Robert Thomas House

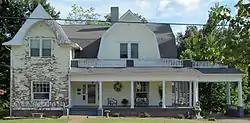
The Robert Thomas House in 2013

The Robert Thomas House is a historic house located at 516 Broad St. in Central City, Kentucky. The house was built in 1899 as a model home for an exhibit at the St. Louis World's Fair. Robert Y. Thomas and his family purchased the home and two other model homes from the display; the three homes were moved to Central City in 1904. Thomas, who later served in the U.S. House of Representatives, lived in the house, which he considered the "nicest of the three", until 1917. The Dutch Colonial Revival home features a gambrel roof, a front porch supported by Tuscan columns, and a balustrade along the roof of the porch. It is the only extant Dutch Colonial Revival building in Central City.